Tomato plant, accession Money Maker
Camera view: bottom (45 deg); turntable rotation: 30 degrees
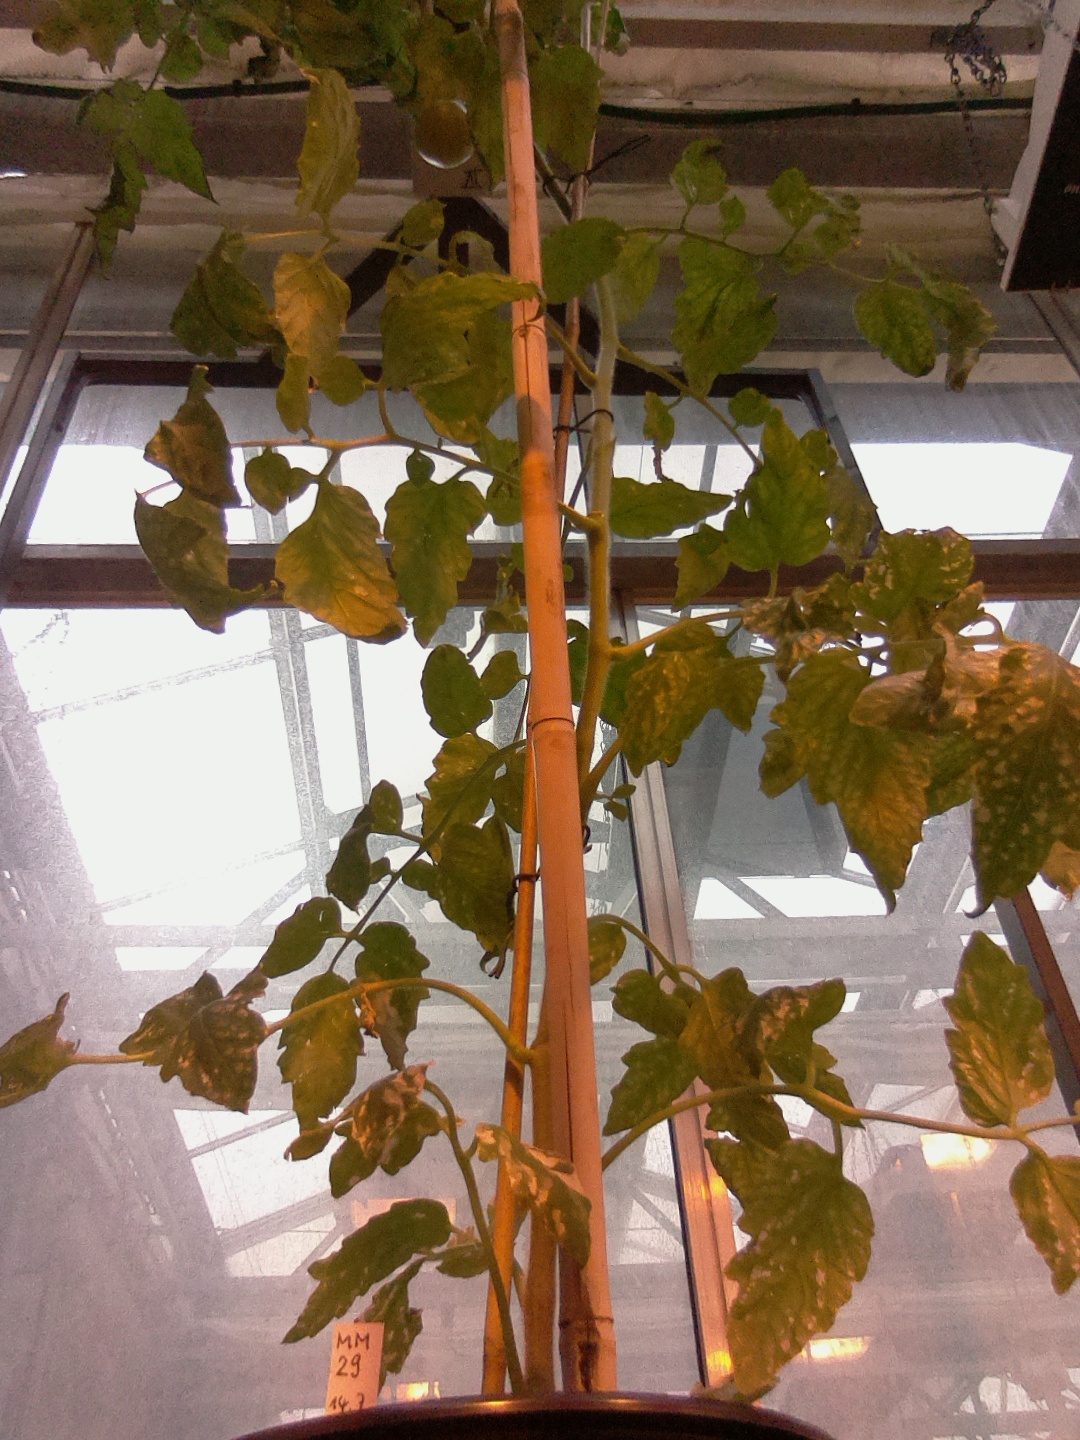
BBCH growth stage 73: 30%-40% of final fruit size